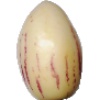
Label: pepino